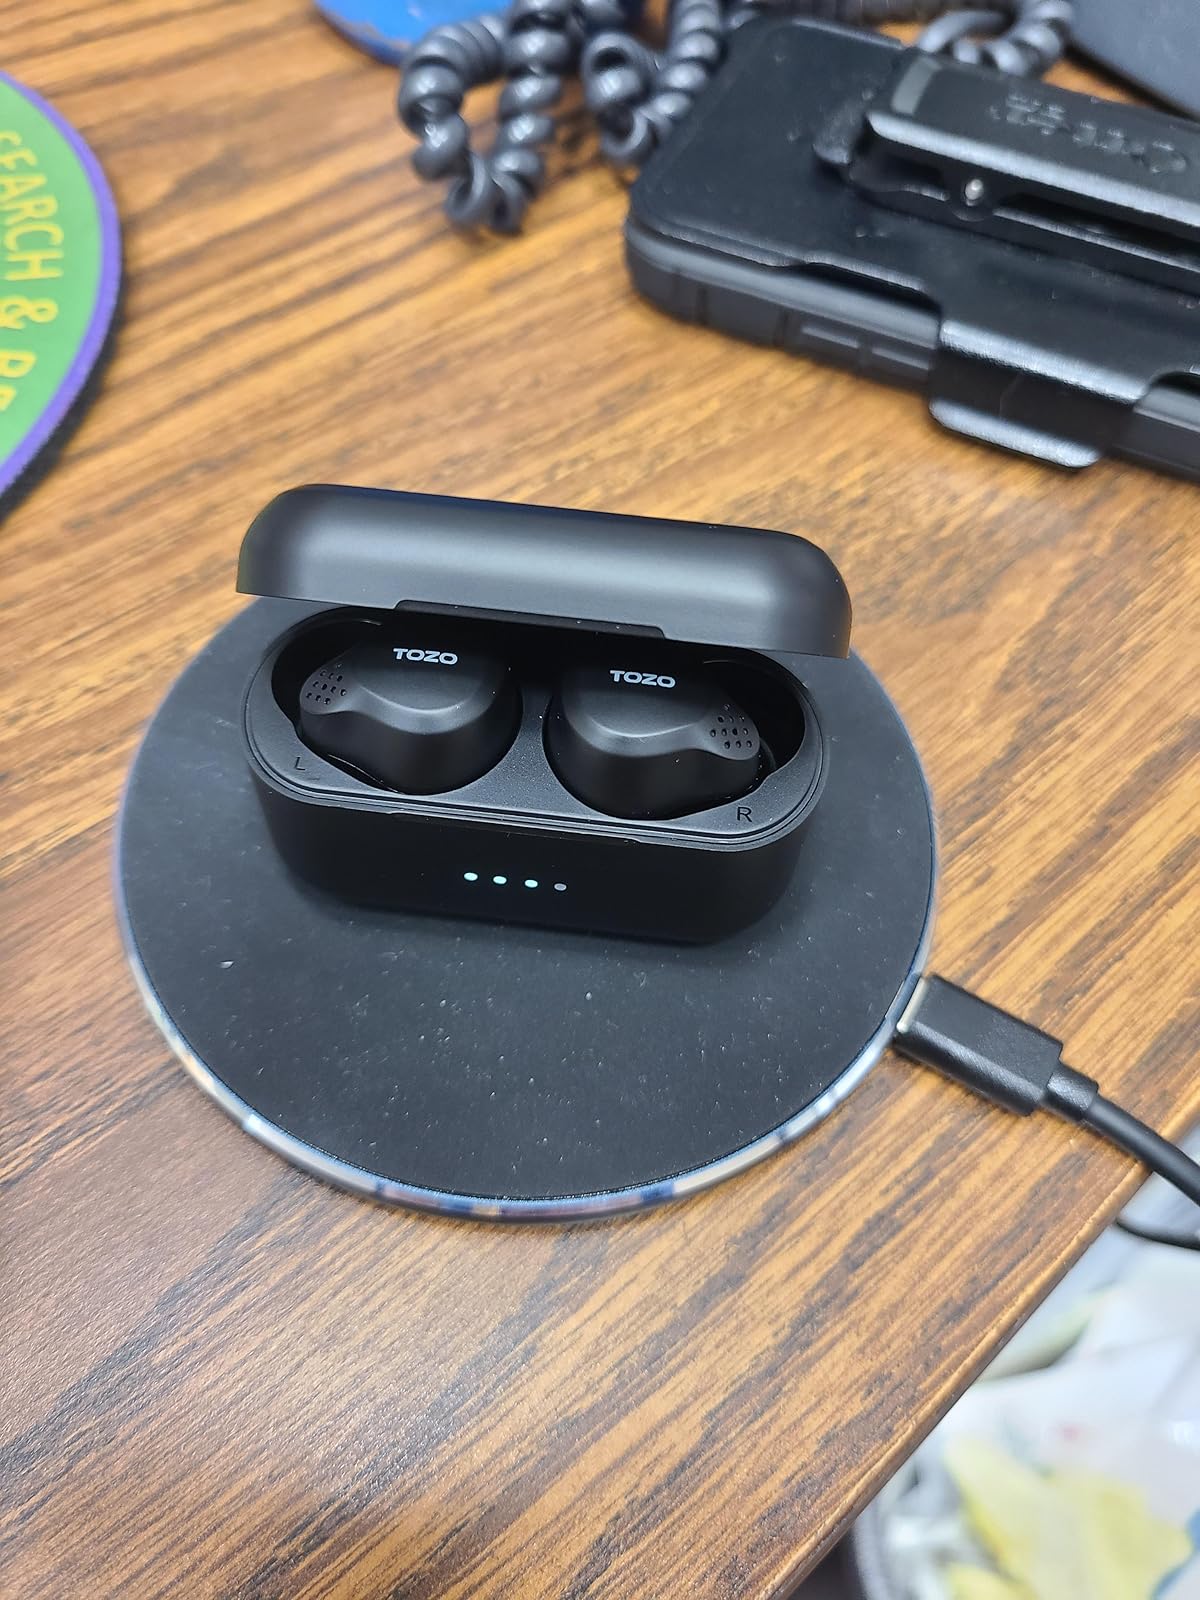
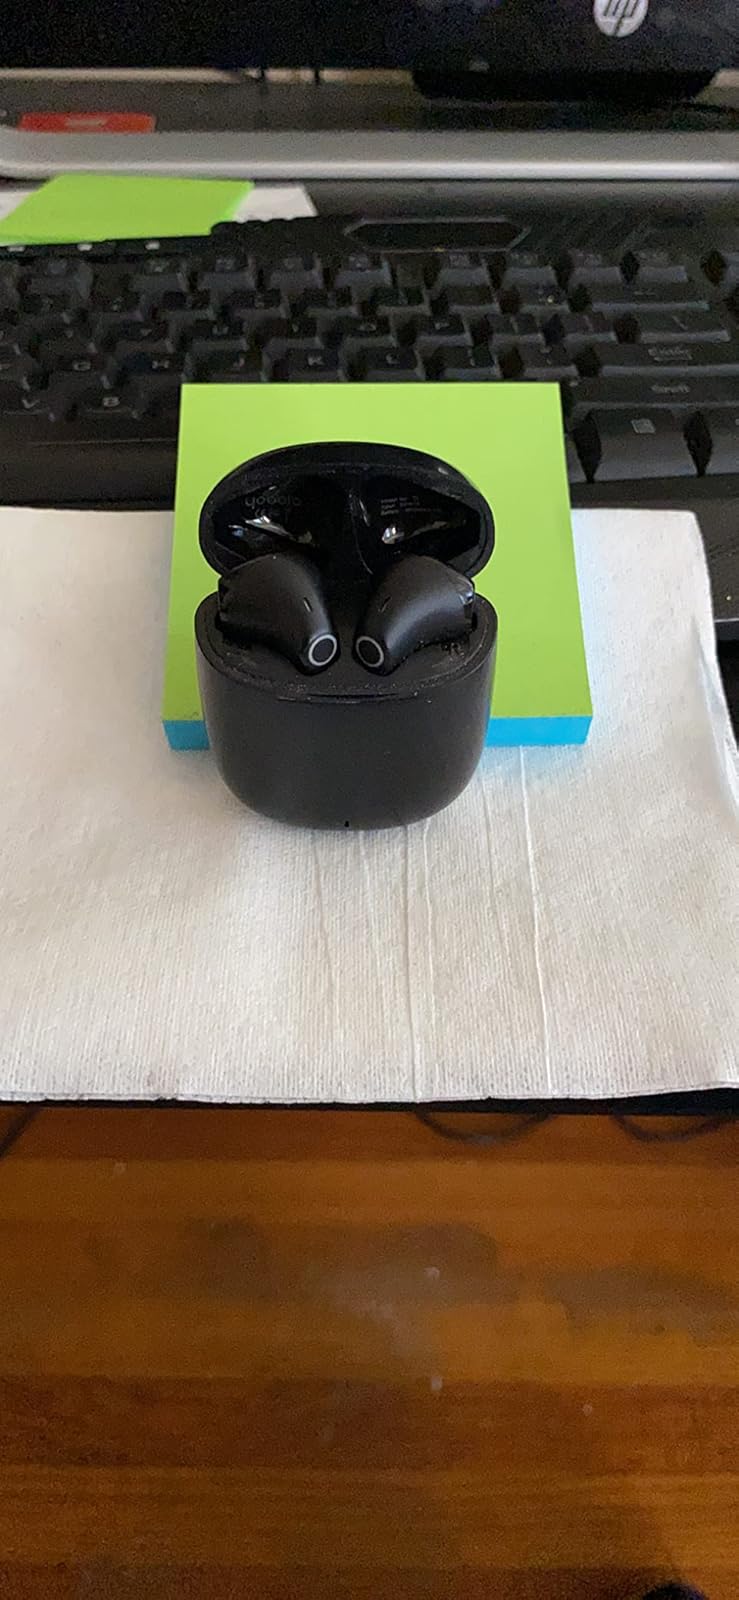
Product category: earbuds
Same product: no